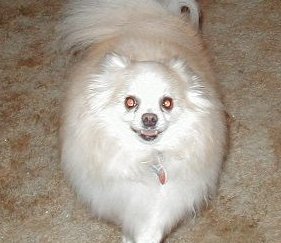
Animal: dog
Breed: pomeranian